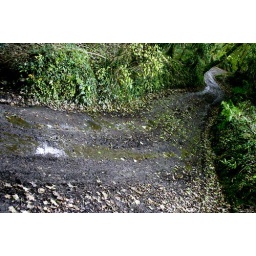
The roads in farm country Enland had enough room to hold one car at a time.